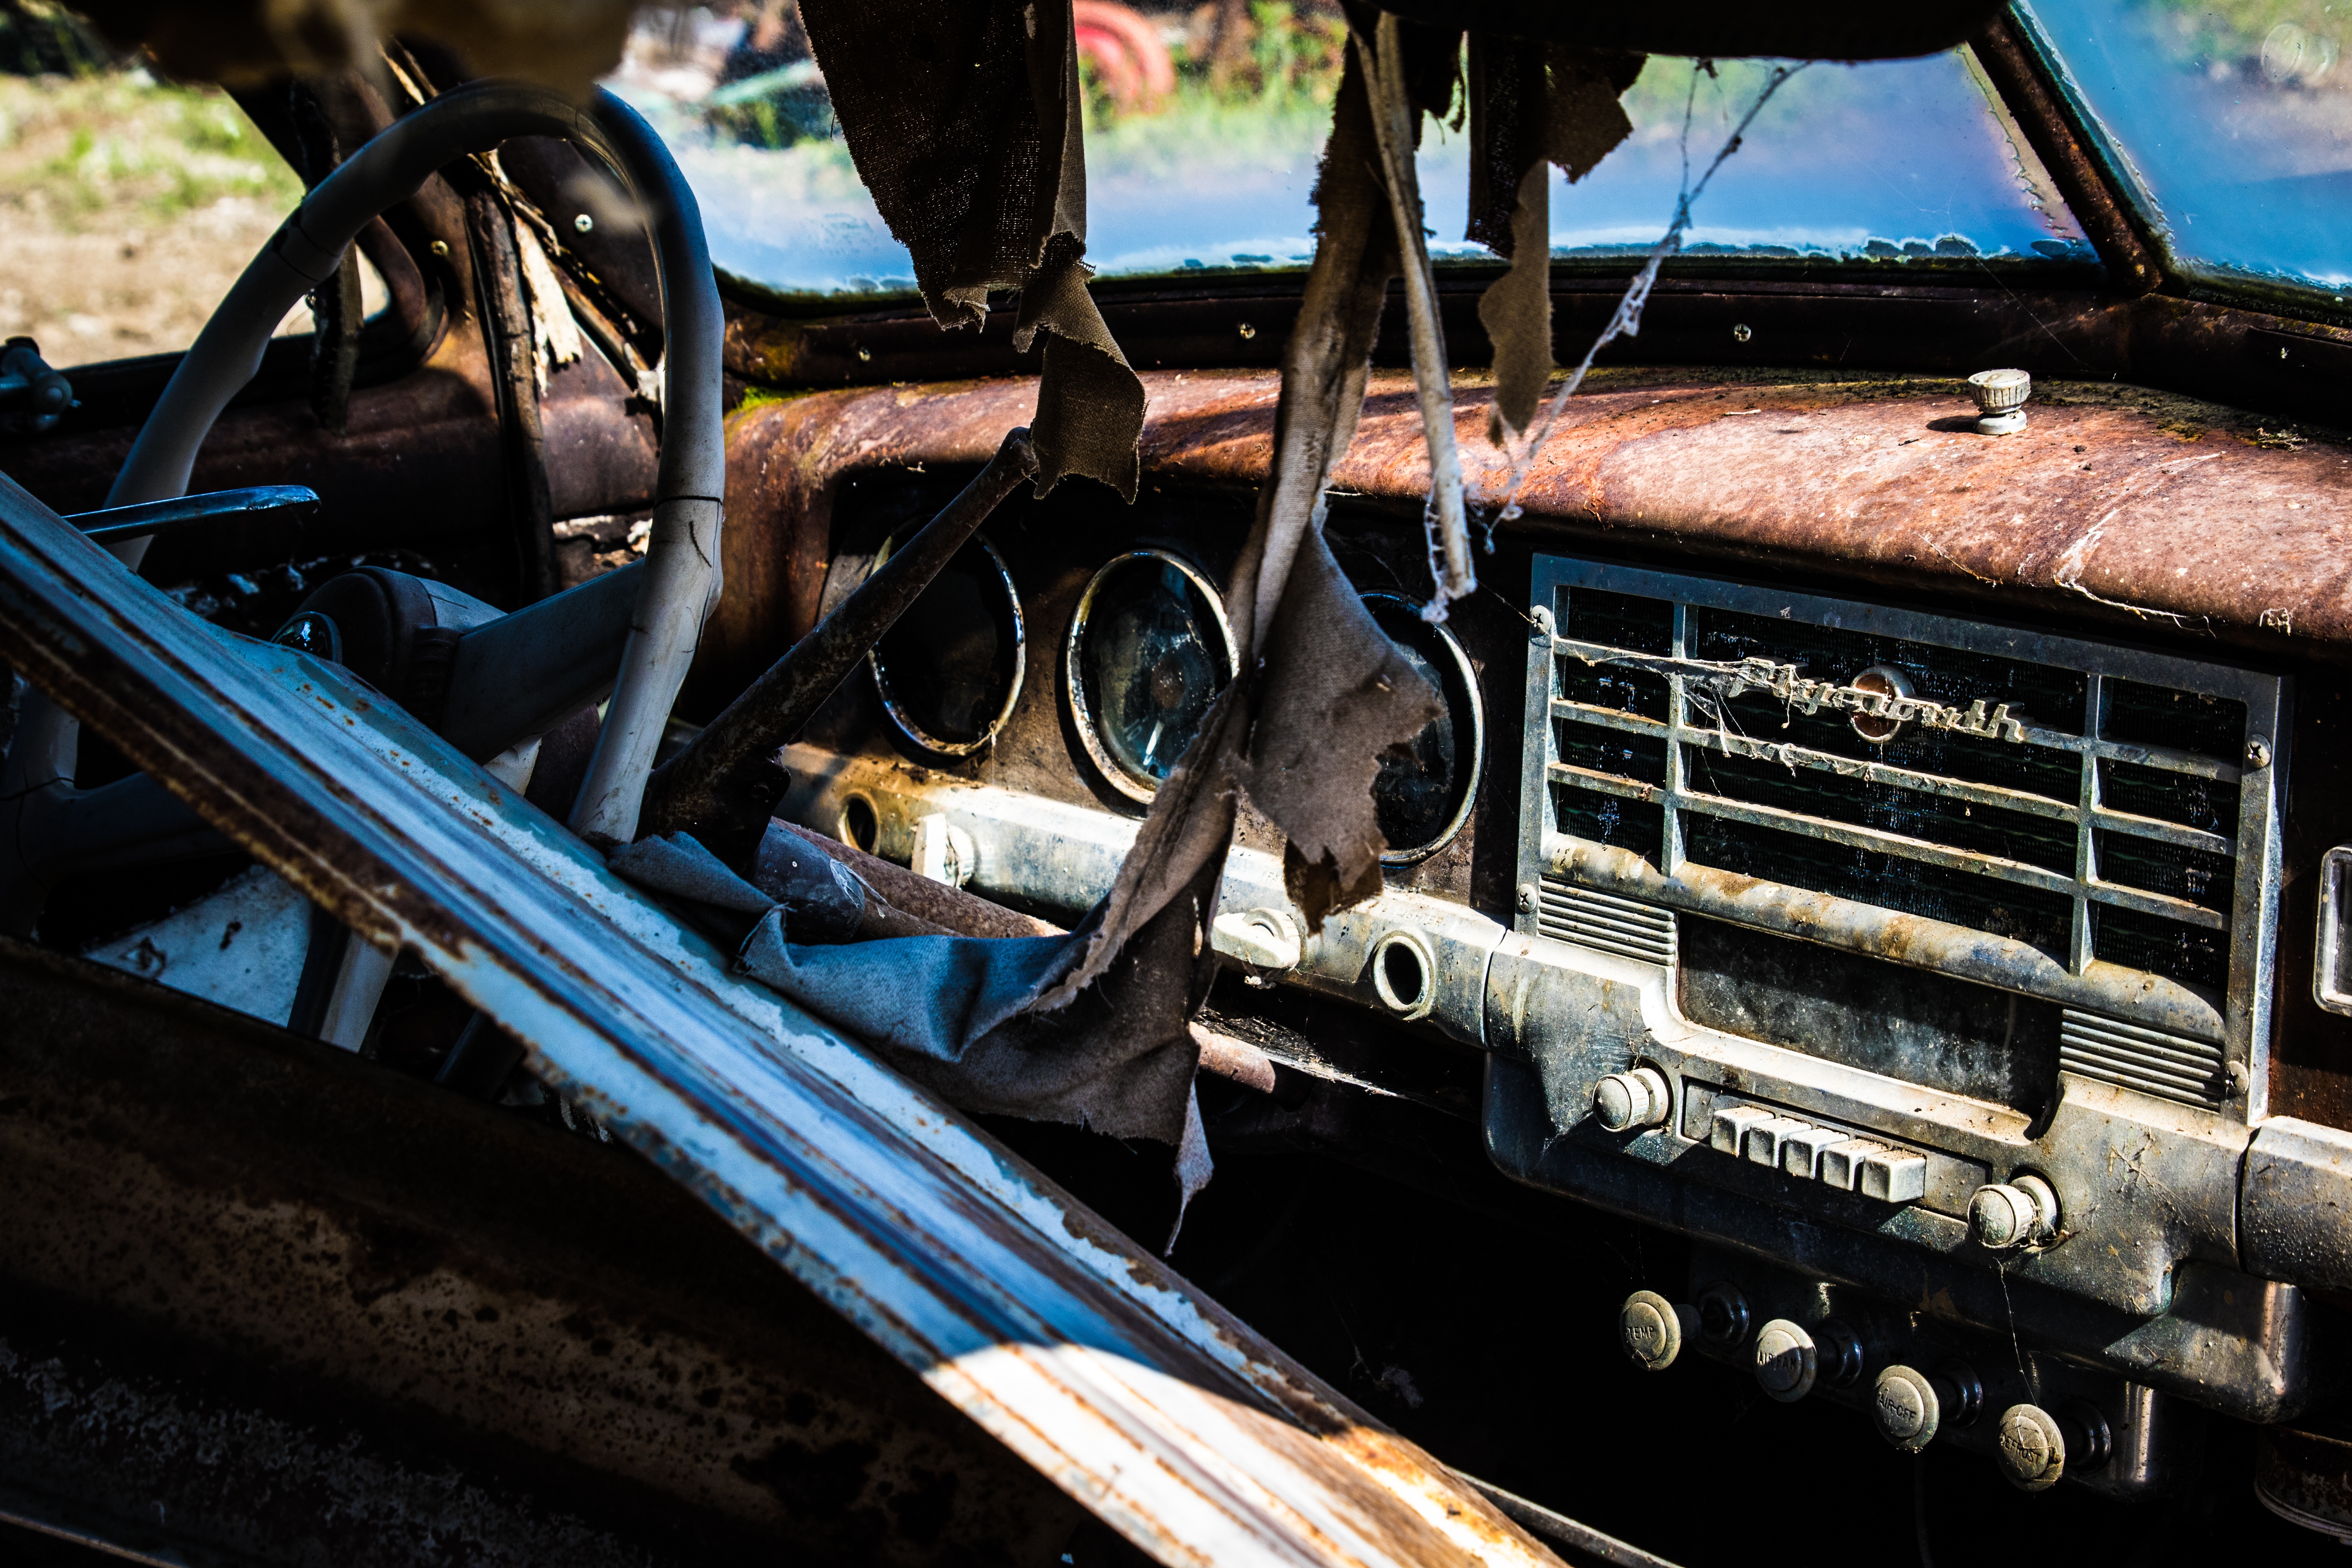
car, wheel, rust, vehicle, decay, motor vehicle, vintage car, engine, plymouth, antique car, land vehicle, automobile make, automotive exterior